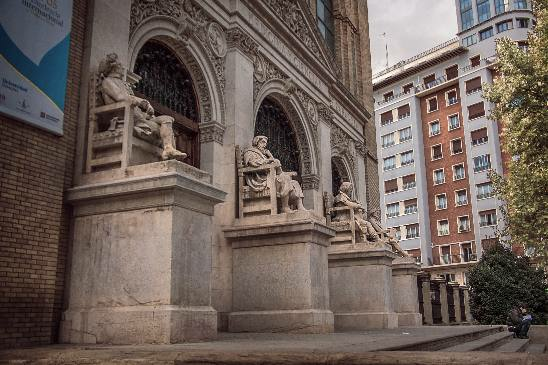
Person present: No